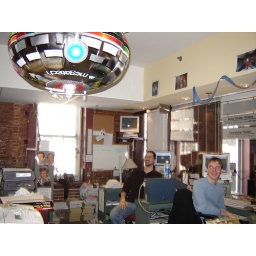
Typical afternoon in the box office